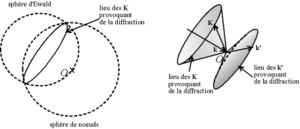
La théorie de la diffraction sur un cristal modélise l'interaction rayonnement-matière dans le cas où la matière est organisée de manière ordonnée.